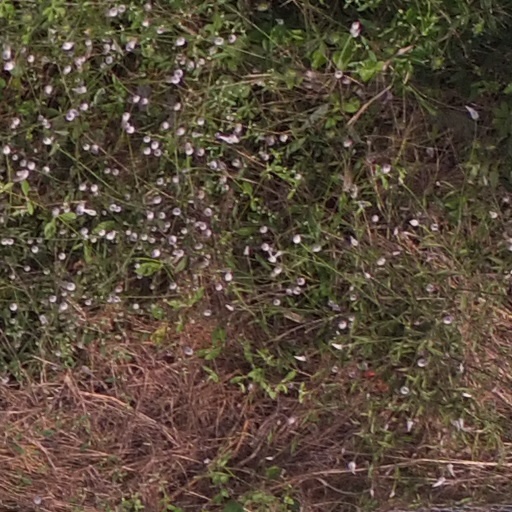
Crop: maize; corn